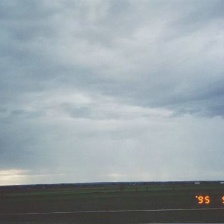
Cloud type: Nimbostratus